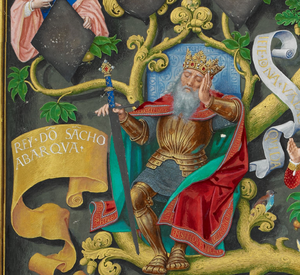
Sanche II de Navarre, dit Abarca, né en 935, mort en 994.
Cette page dresse une liste de personnalités mortes au cours de l'année 925 :